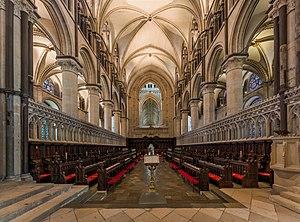
La cathédrale de Canterbury située à Canterbury dans le comté du Kent est l'une des plus anciennes et des plus célèbres églises chrétiennes d'Angleterre. Classée au Patrimoine mondial, c'est la cathédrale de l’archevêque de Cantorbéry, primat de toute l'Angleterre et chef religieux de l’Église anglicane. Siège du diocèse de Cantorbéry, elle est le centre de la Communion anglicane. Son titre formel est cathédrale et église métropolitaine du Christ de Cantorbéry.